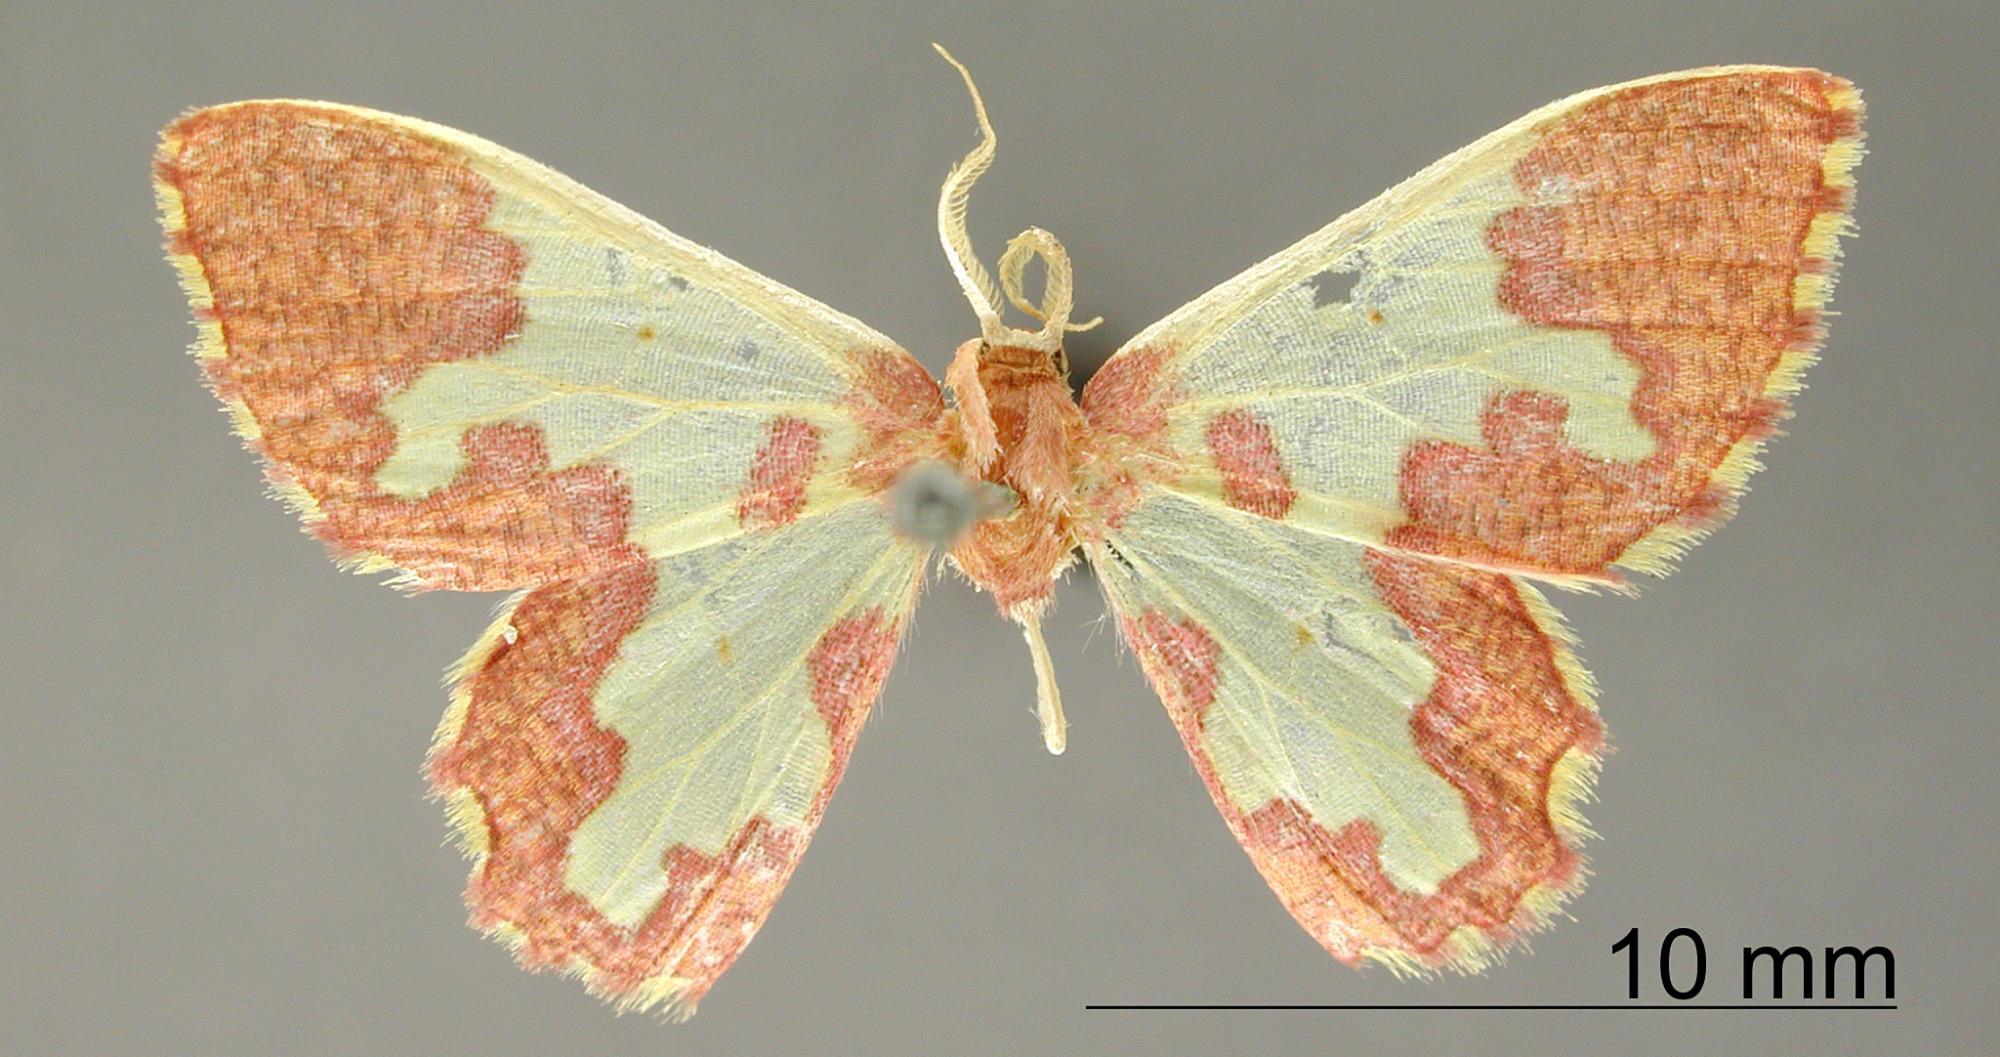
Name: Drucia excrescens
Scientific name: Drucia excrescens Warren, 1906
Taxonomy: Animalia, Arthropoda, Insecta, Lepidoptera, Geometridae, Geometrinae
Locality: St. Jean, Maroni, St. Laurant du Maroni, French Guiana
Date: Jul 1904